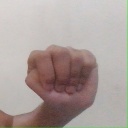
अक्षर: ठ